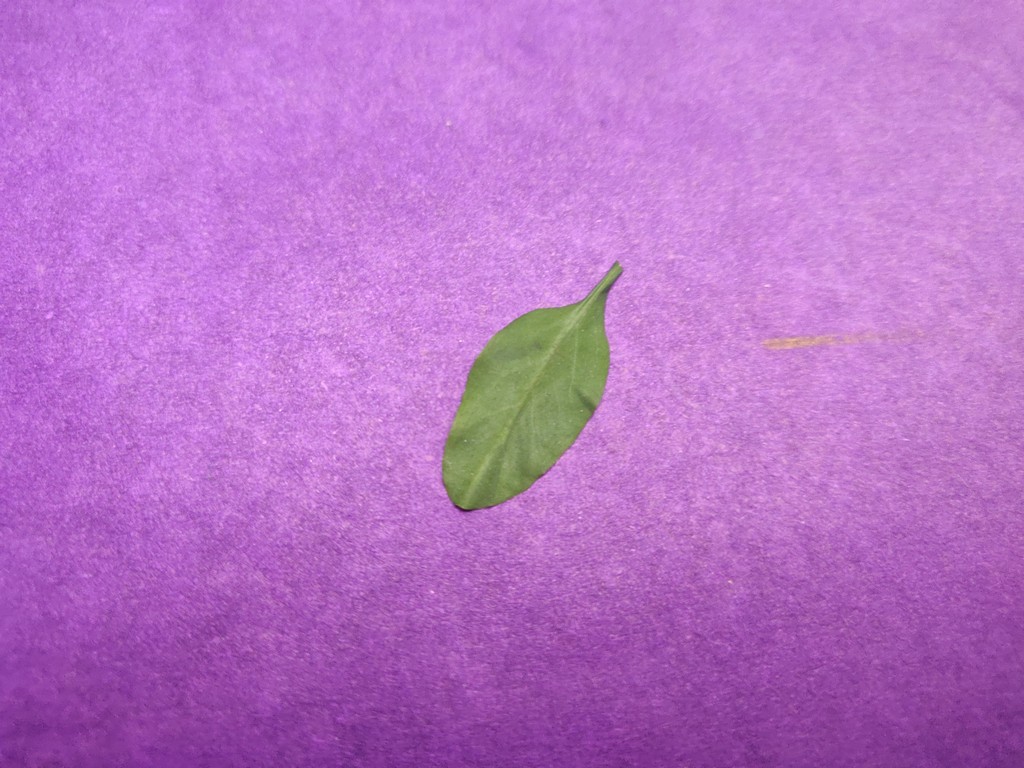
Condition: Healthy
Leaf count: single
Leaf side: front